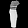
Label: Dress